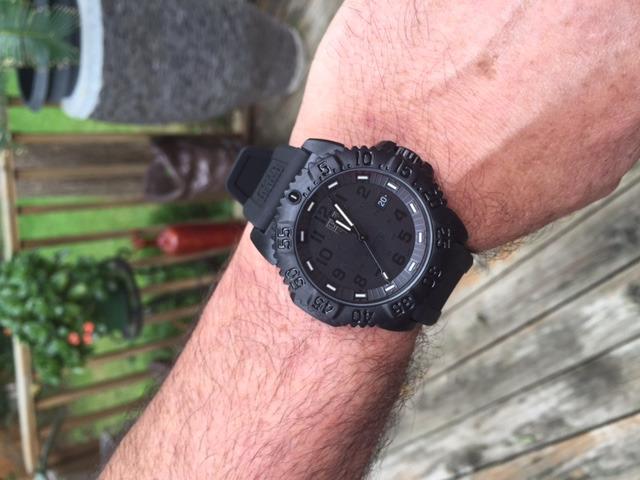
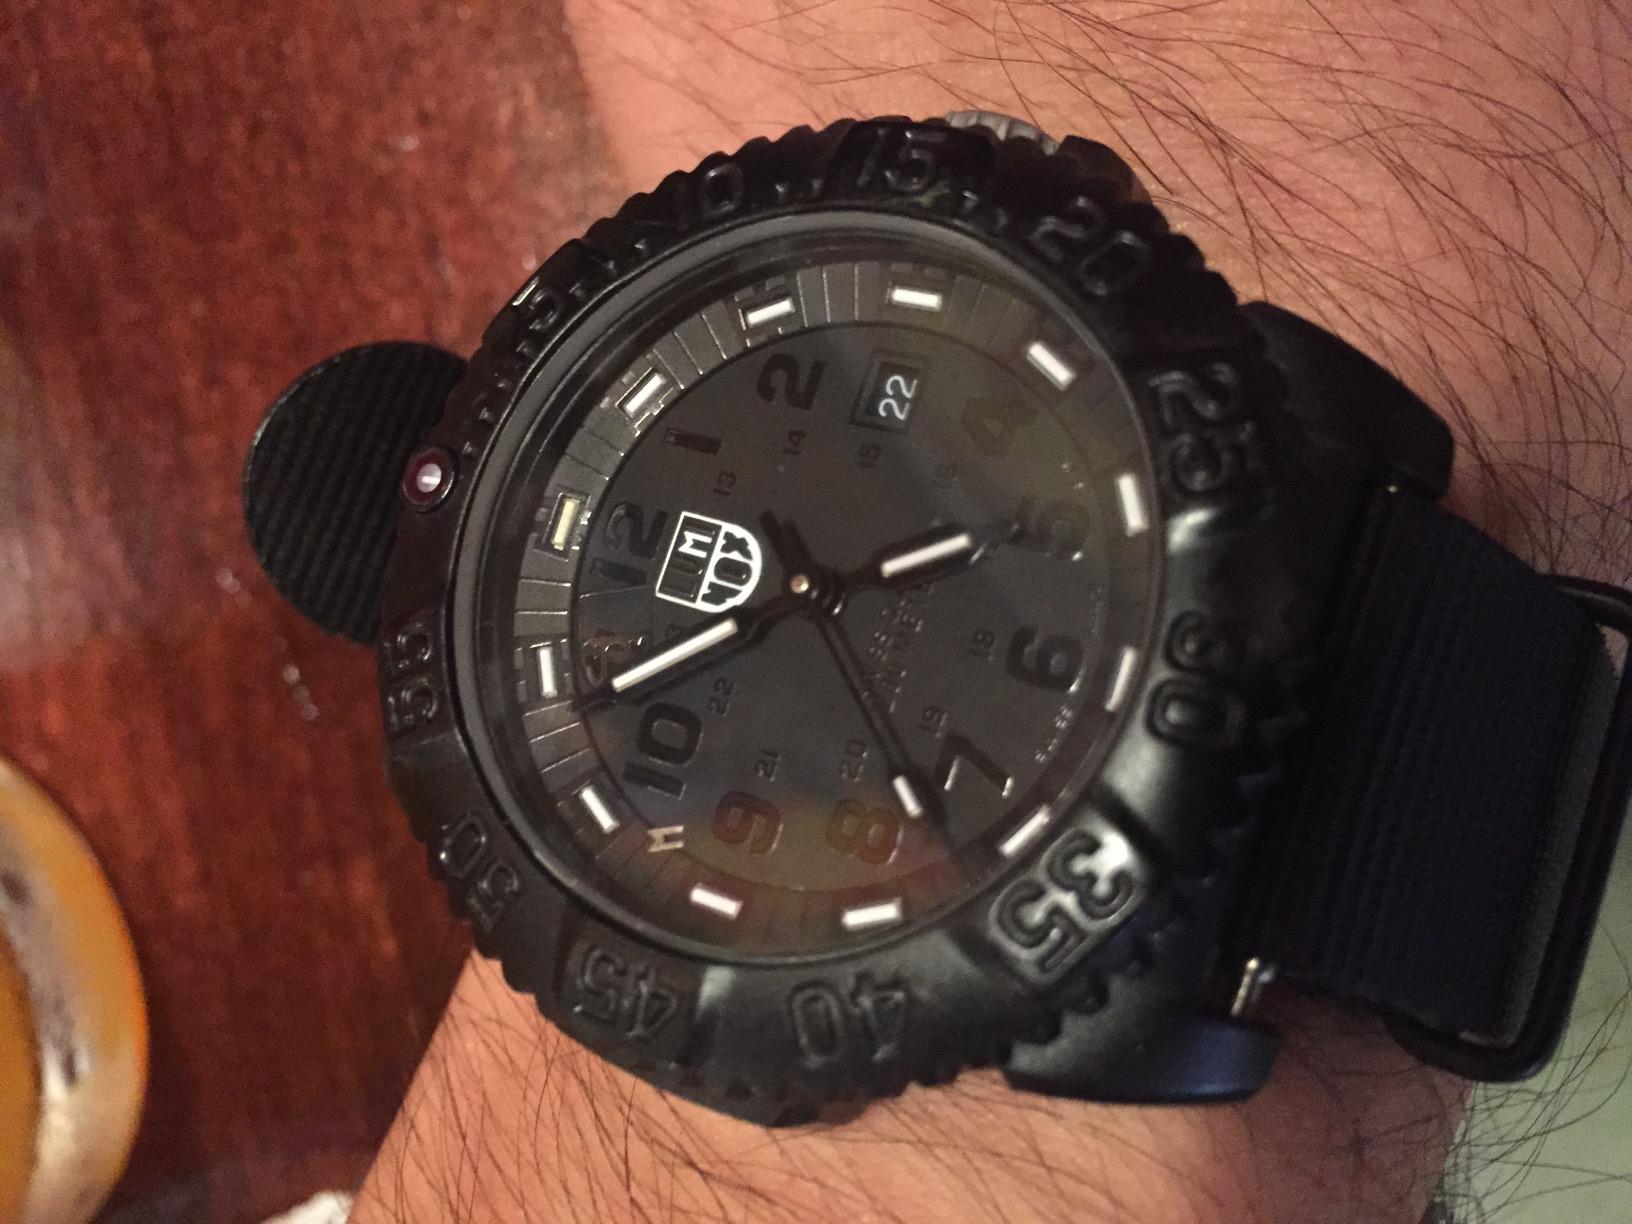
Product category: accessories_watch
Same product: yes